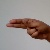
The image shows a hand gesture representing the letter 'H' in Indian Sign Language.